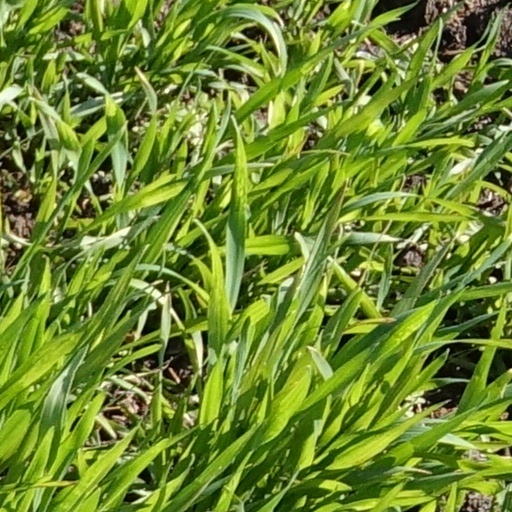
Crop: wheat